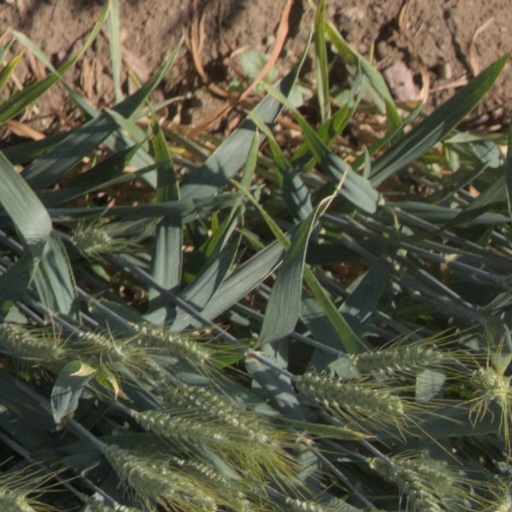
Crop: wheat